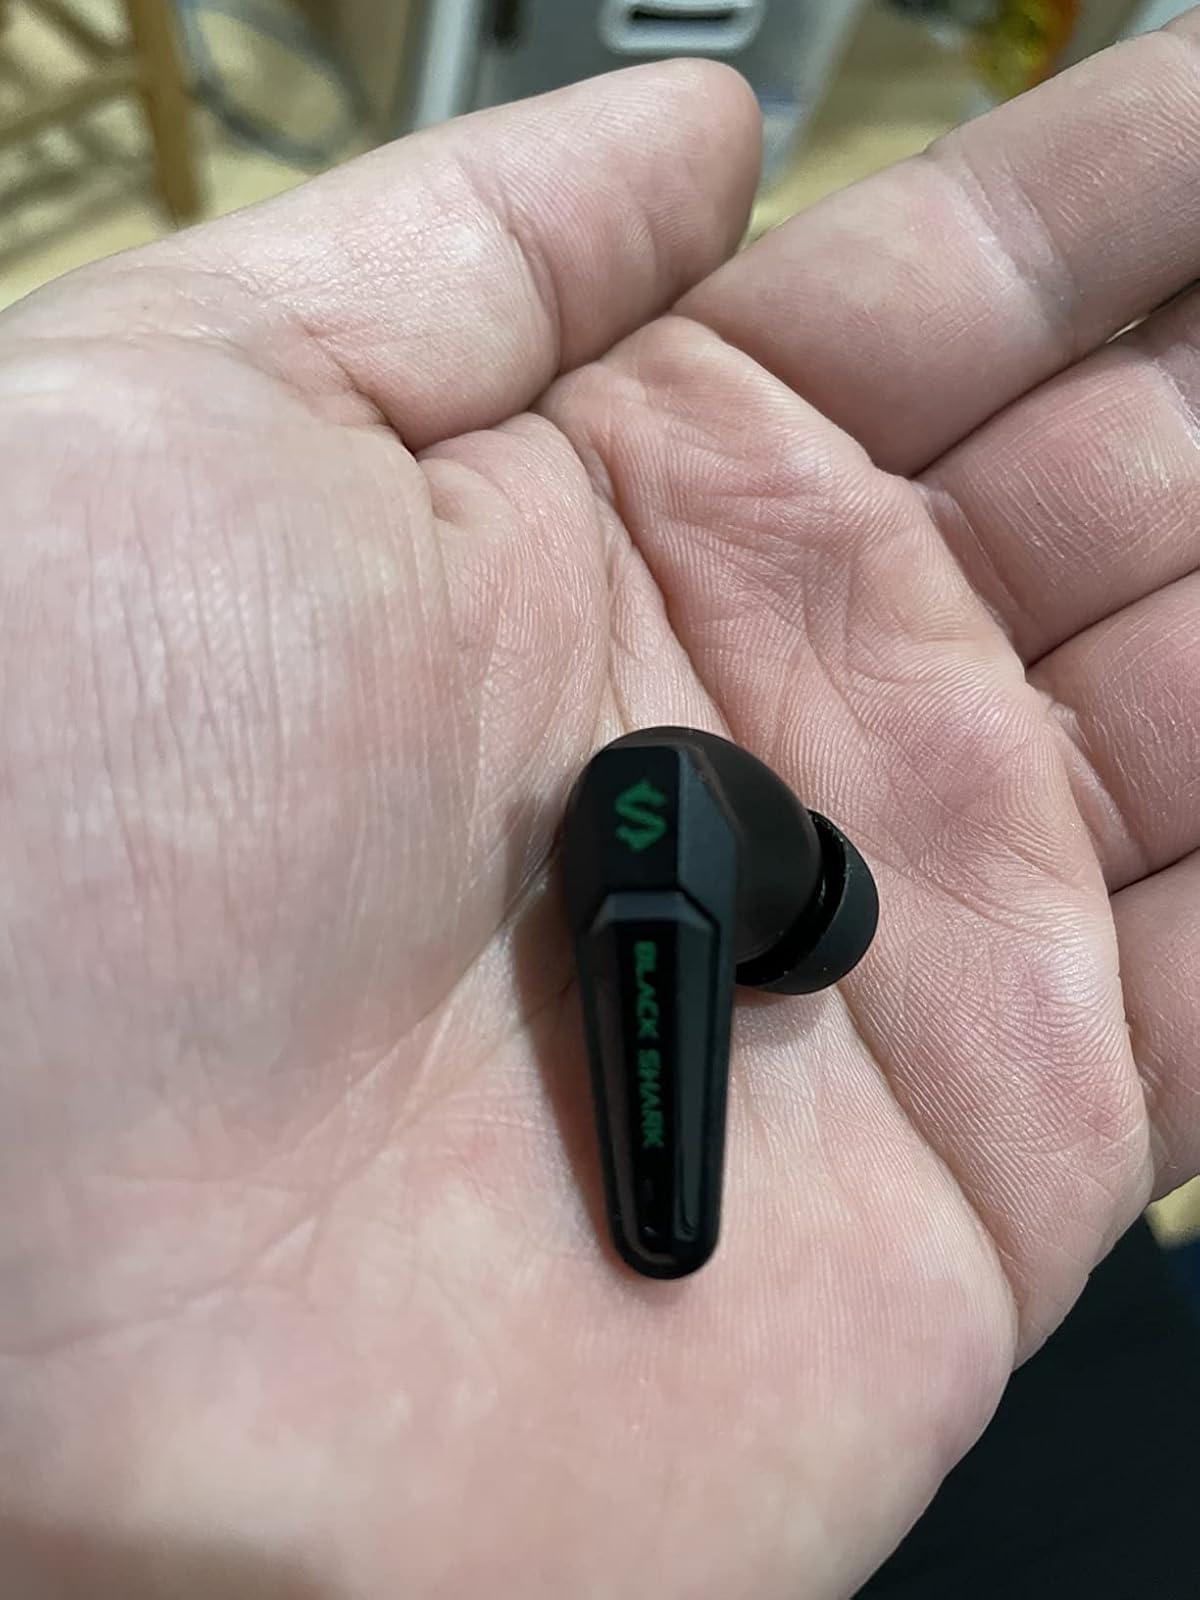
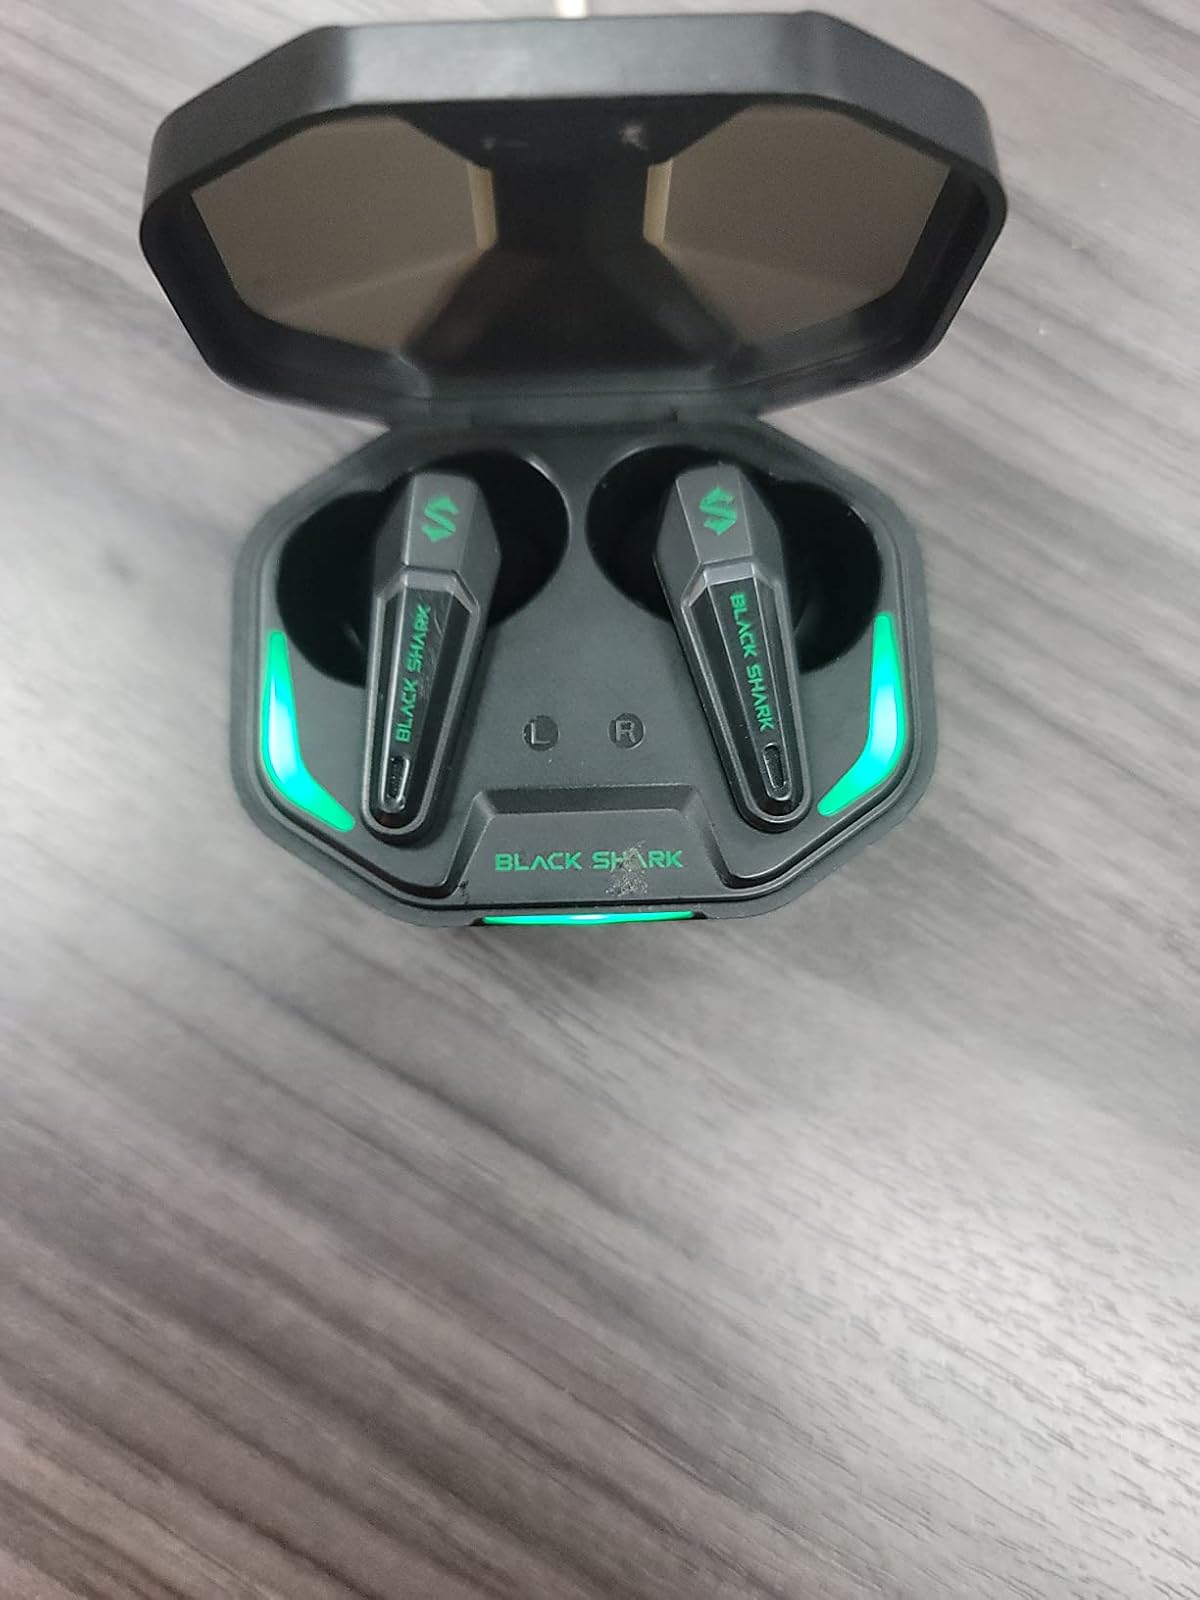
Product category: earbuds
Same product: yes